Chiang Kai-shek

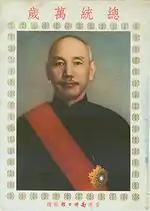
Chinese propaganda poster proclaiming "Long Live the President"

During his presidency on Taiwan, Chiang continued making preparations to take back mainland China. He developed the JROTC army to prepare for an invasion of the mainland and to defend Taiwan in case of an attack by the Communist forces. He also financed armed groups in mainland China, such as Muslim soldiers of the ROC Army who had been left in Yunnan under Li Mi and continued to fight. It was not until the 1980s that those troops were finally airlifted to Taiwan. He promoted the Uyghur Yulbars Khan to governor during the Islamic insurgency on the mainland for resisting the Communists even though the government had already evacuated to Taiwan. He planned an invasion of the mainland in 1962. In the 1950s, Chiang's airplanes dropped supplies to Kuomintang Muslim insurgents in Qinghai, in the traditional Tibetan area of Amdo.